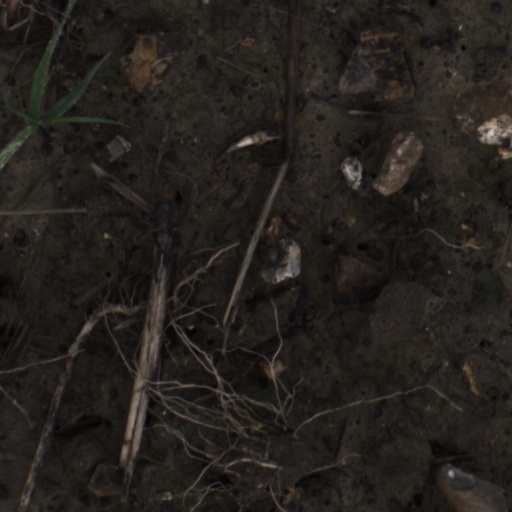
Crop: wheat